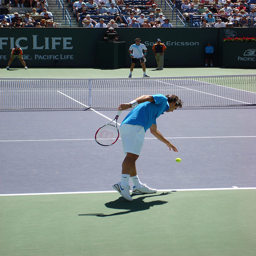
A man holding a tennis racquet on a tennis court.
A man is playing tennis with another man.
A tennis player prepares to serve the ball.
A male tennis player is preparing to play a tennis match.
a man leaning over to bounce a tennis ball during a game